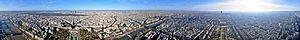
Tour Eiffel 360° Panorama
La tour Eiffel est une tour de fer puddlé de 324 mètres de hauteur située à Paris, à l’extrémité nord-ouest du parc du Champ-de-Mars en bordure de la Seine dans le 7ᵉ arrondissement. Son adresse officielle est 5, avenue Anatole-France.
Un panorama urbain est une vue partielle ou totale des immeubles et structures élevés d'une ville. On peut aussi le décrire comme la ligne d'horizon artificielle dessinée par la structure d'ensemble de la ville. On emploie souvent ce terme lorsque la présence de gratte-ciel donne à cette ligne d'horizon un caractère spectaculaire ou fortement reconnaissable.